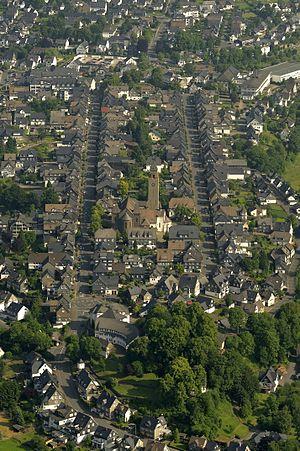
Schmallenberg est une ville de Rhénanie-du-Nord-Westphalie, située dans l'arrondissement du Haut-Sauerland, dans le district d'Arnsberg, dans le Landschaftsverband de Westphalie-Lippe.